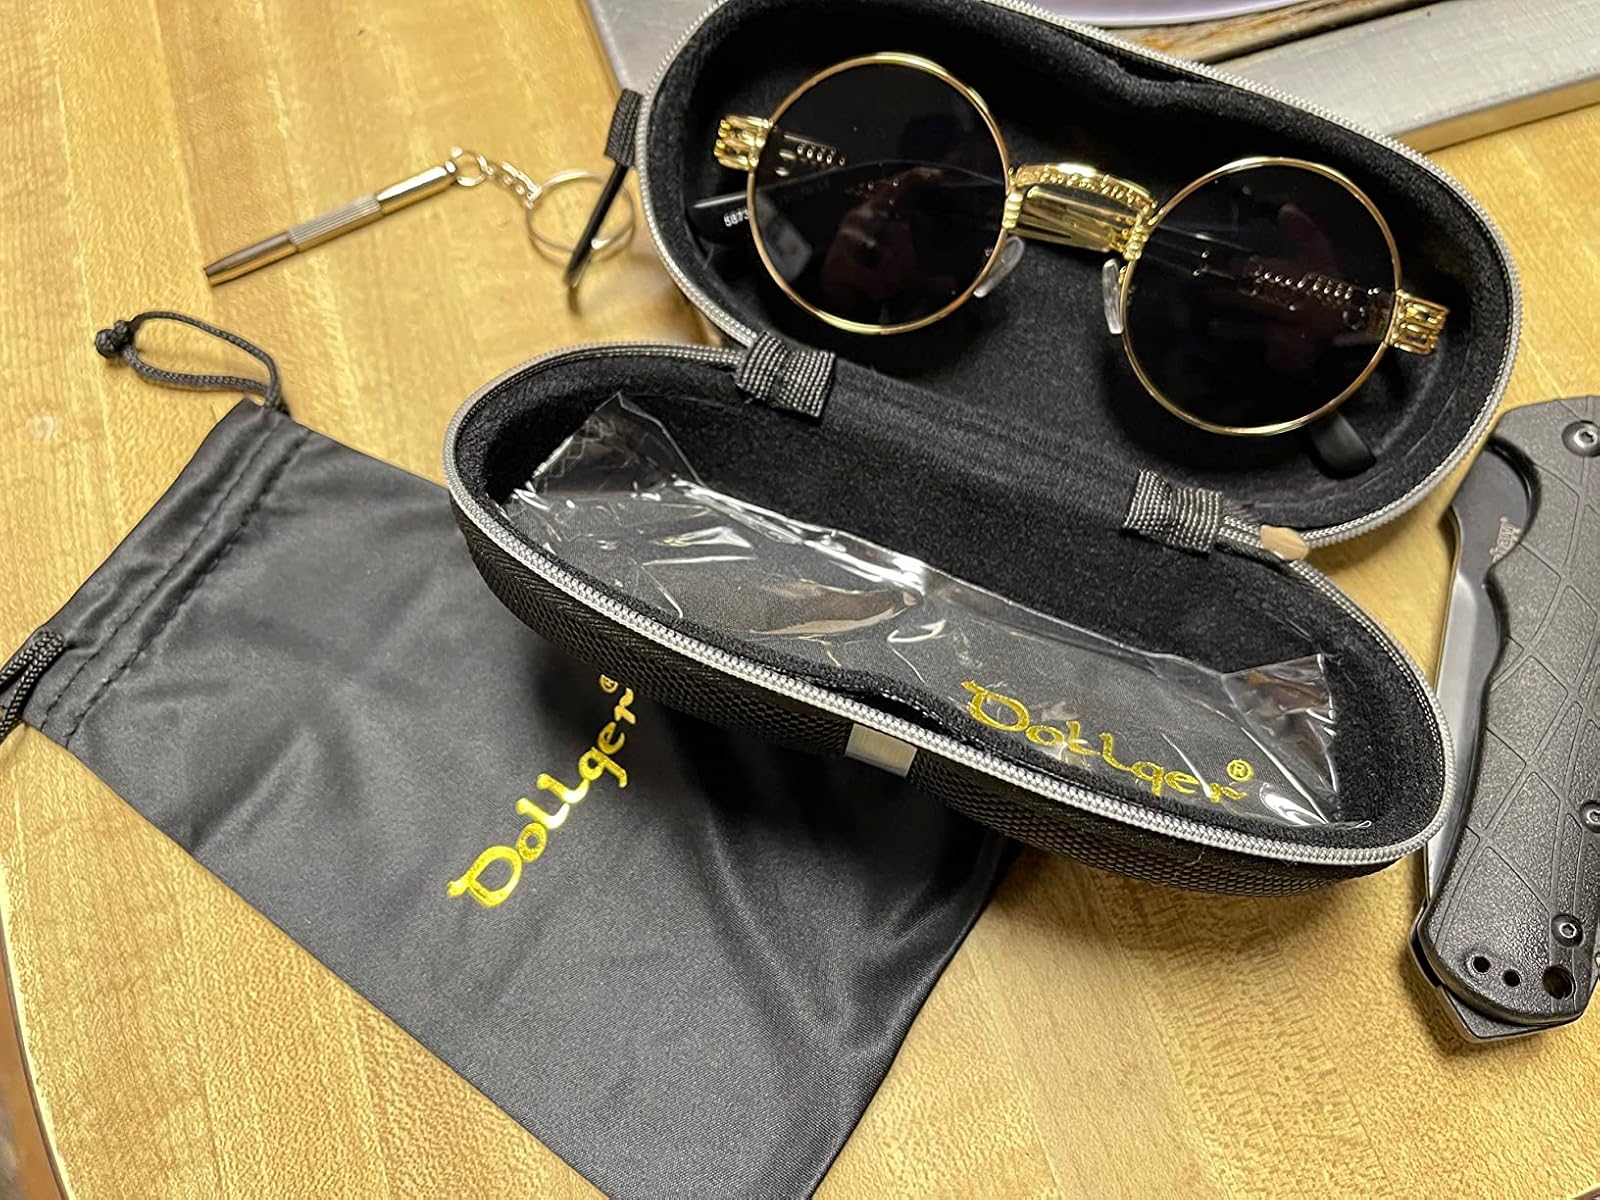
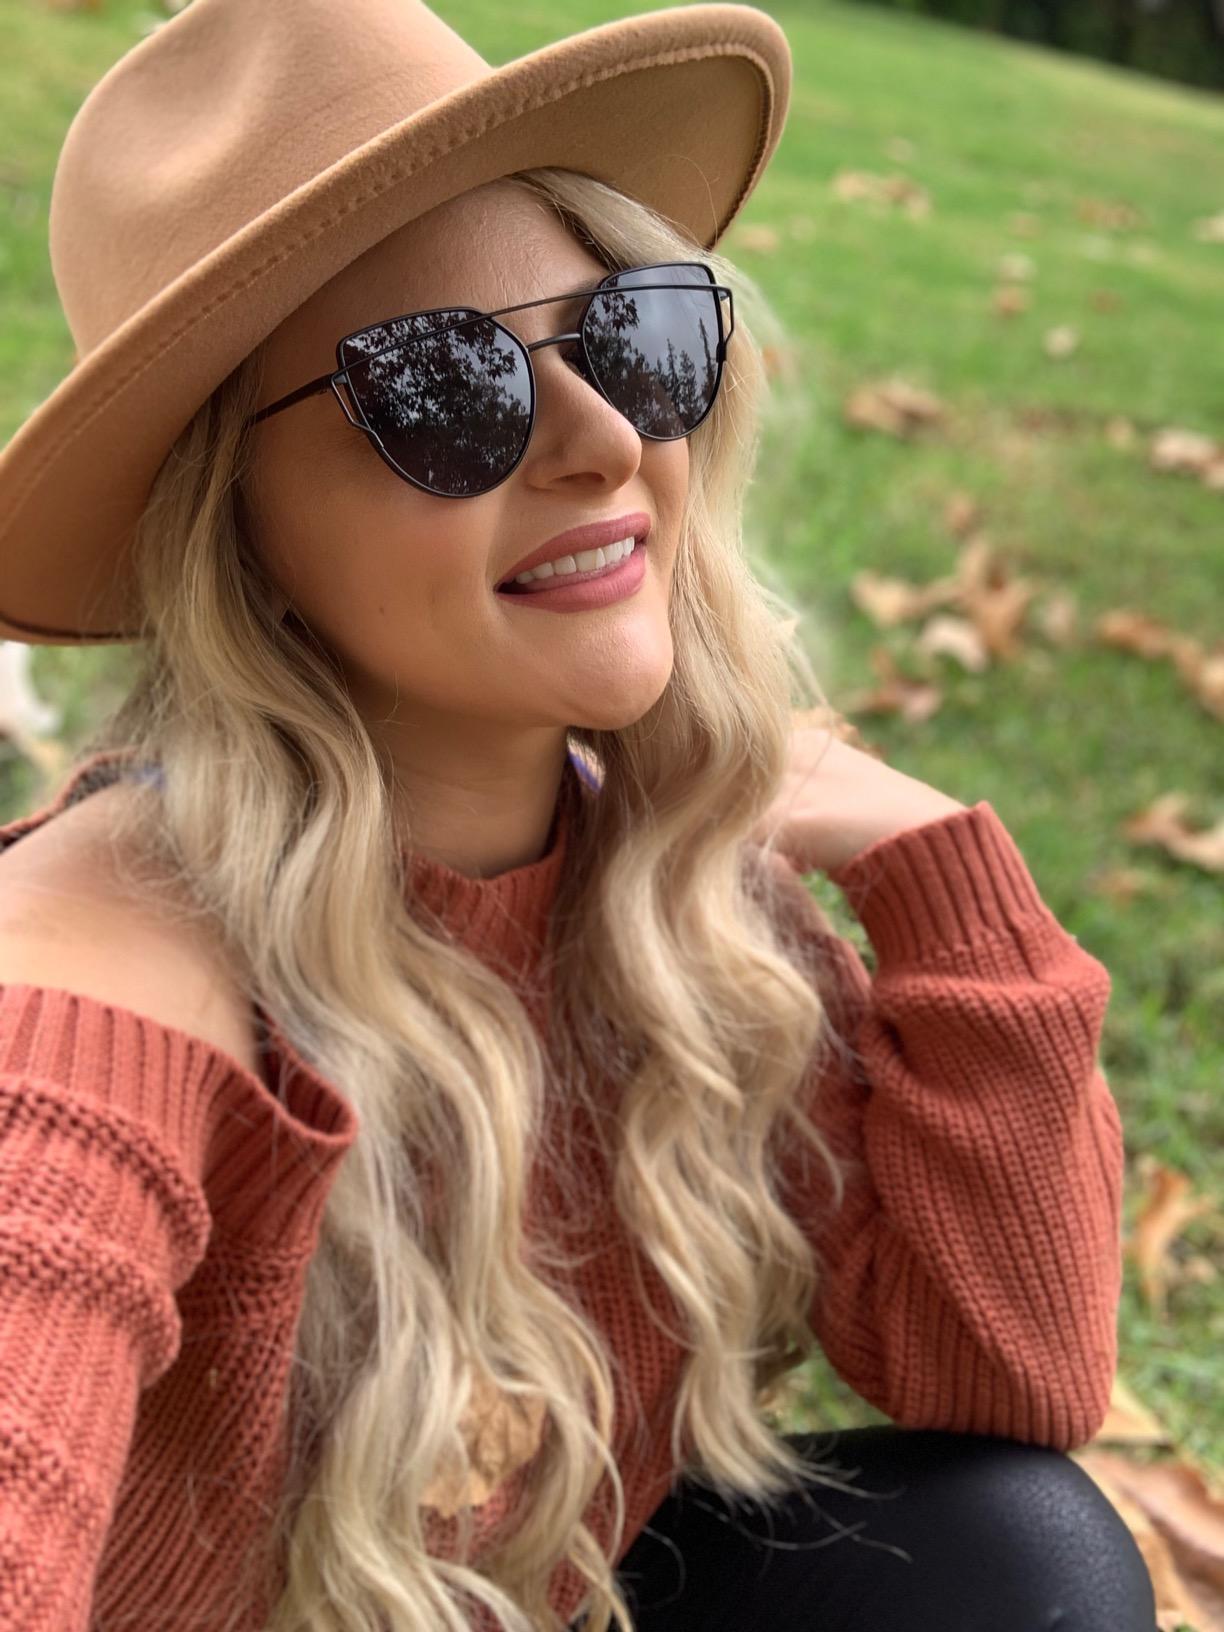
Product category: accessories_sunglasses
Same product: no